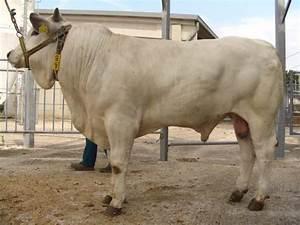
cow